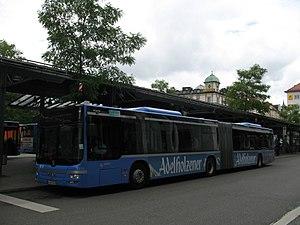
La Münchner Verkehrs- und Tarifverbund, est la société de transports en commun de l'agglomération de Munich. Cela correspond à une autorité organisatrice de transports en France, à la différence qu'il s'agit d'une société. Elle assure la coordination entre les compagnies de transport missionnées, et la gestion du réseau, son but est le développement des transports en commun. Elle est liée à la ville de Munich, au Land de la Bavière, entre autres, pour prendre ses décisions. Son fonctionnement est donc similaire à celui du STIF pour Paris ou du SYTRAL pour Lyon, à la différence que ces deux derniers sont des instances publiques.